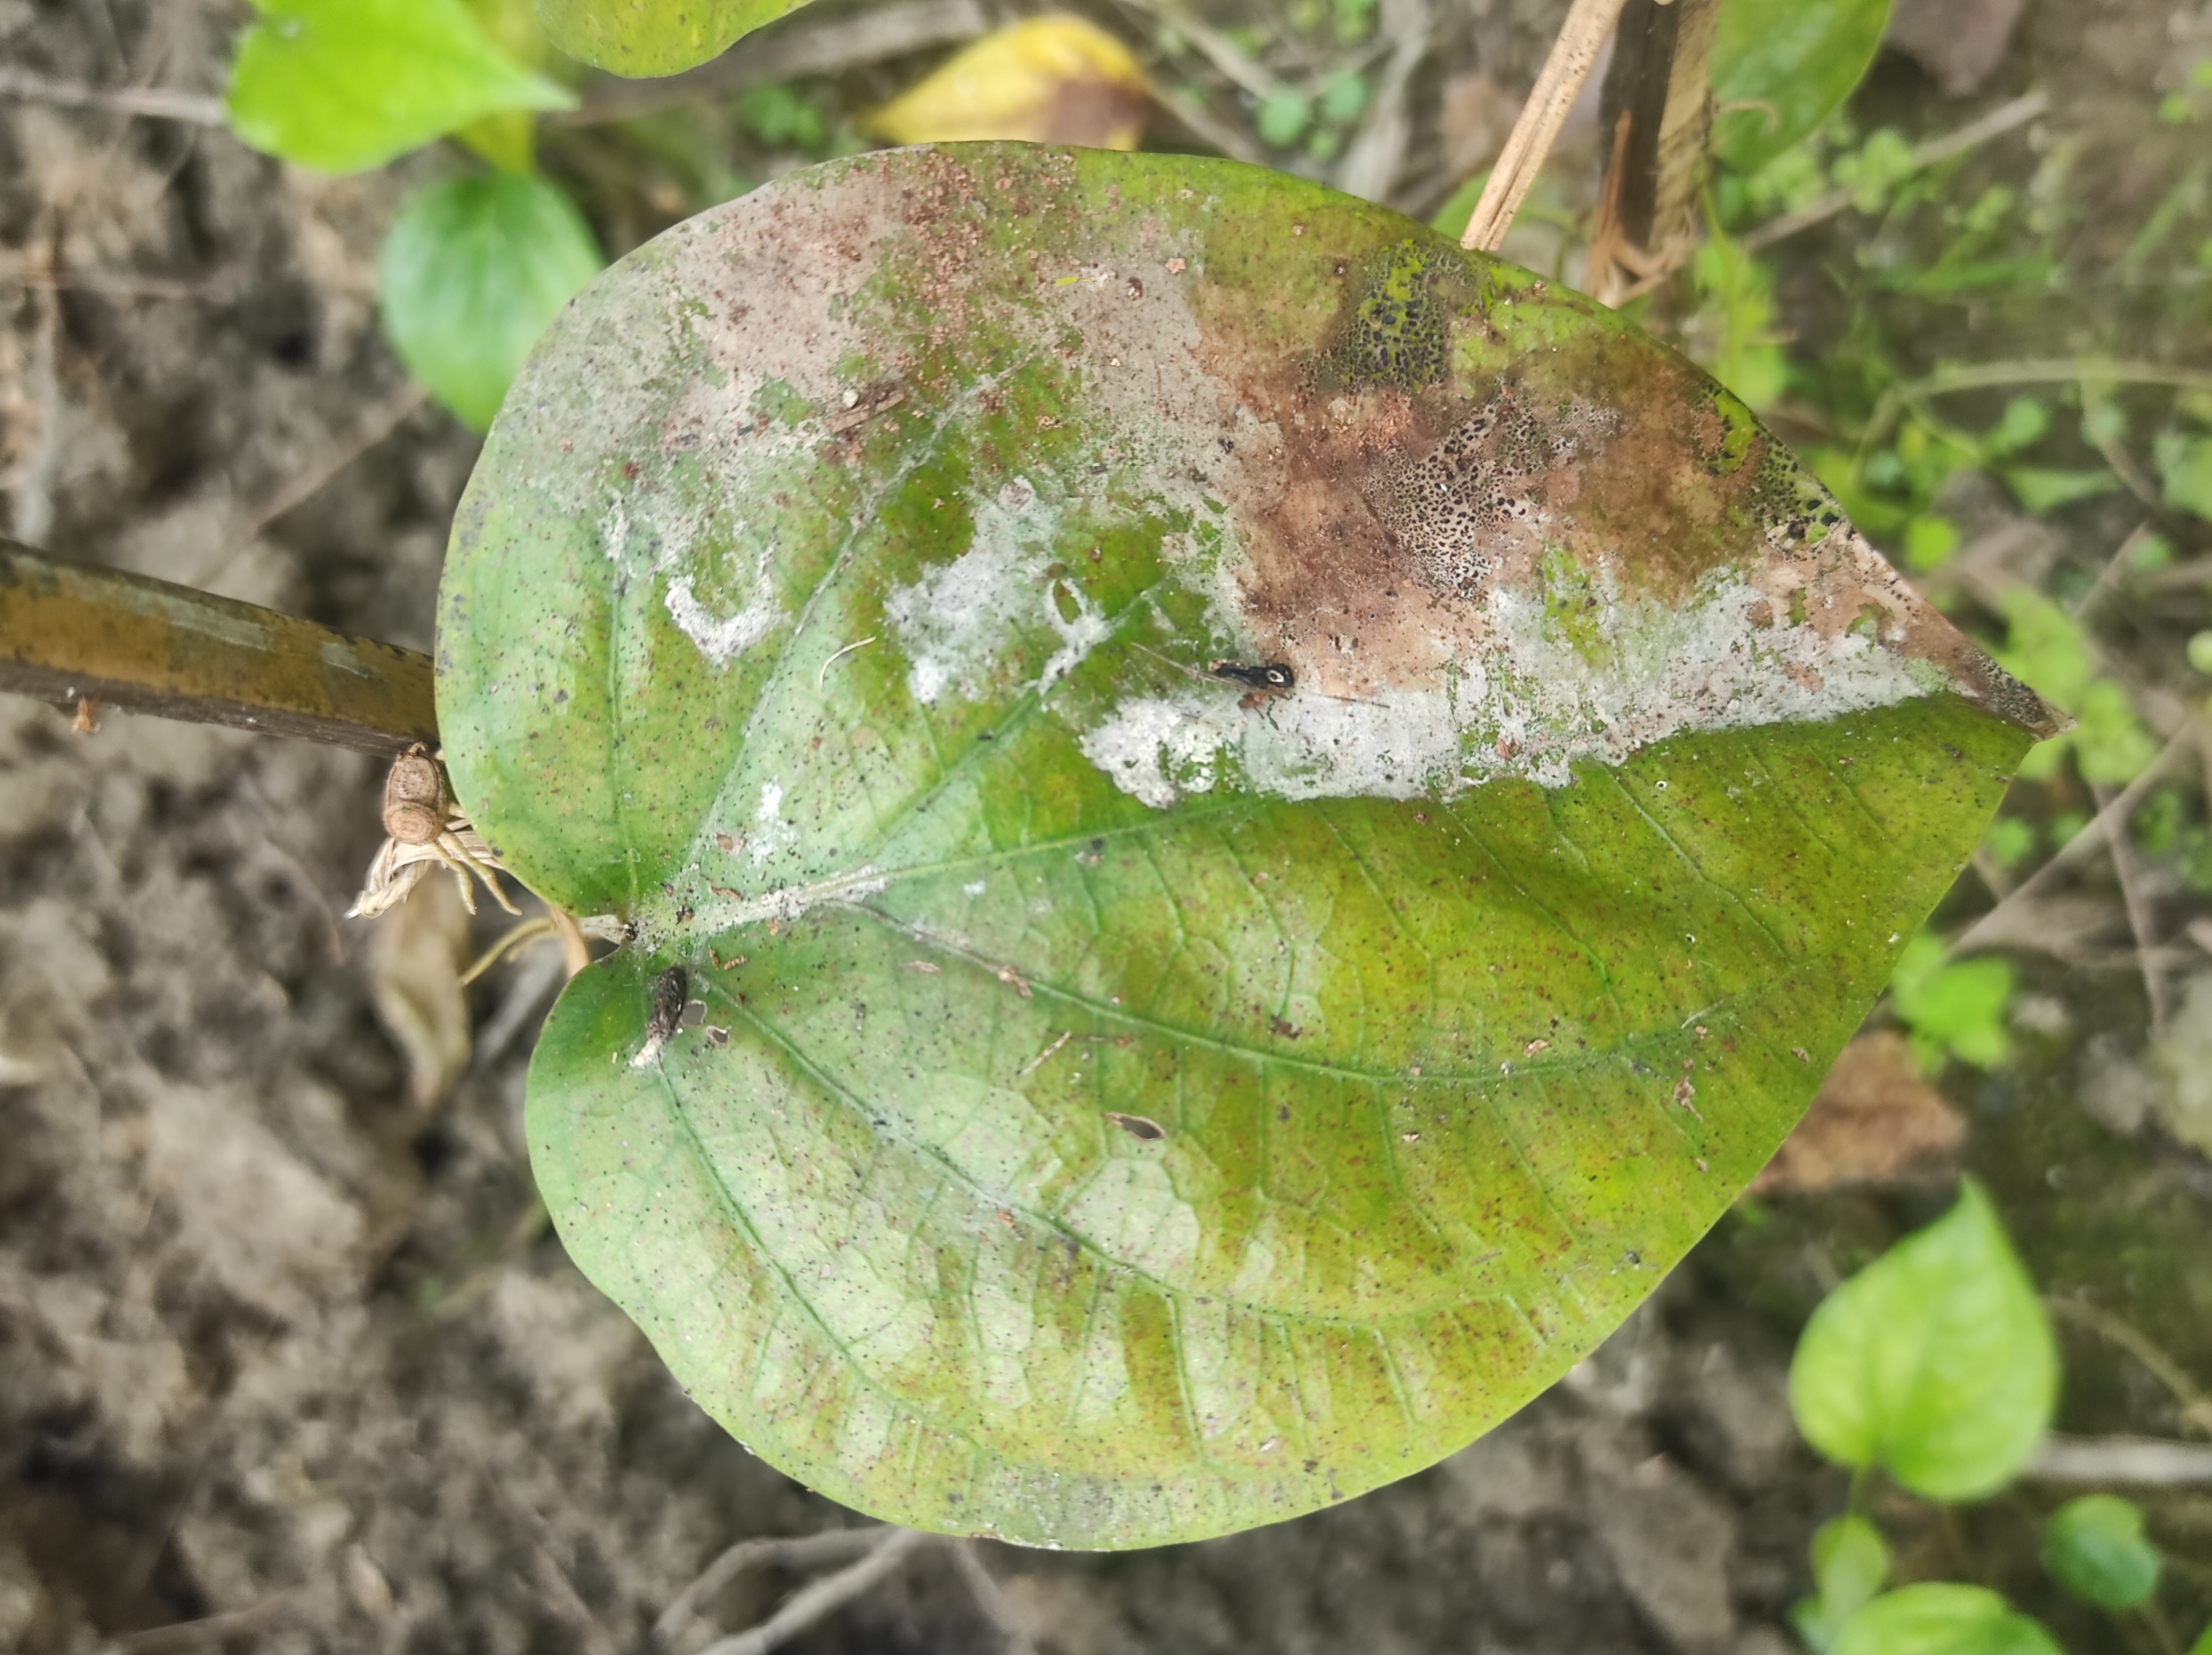
Label: Fungal_Brown_Spot_Disease